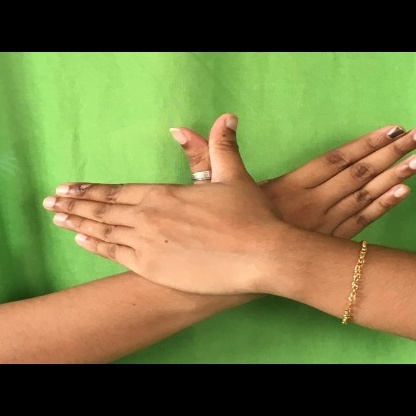
Mudra: Garuda